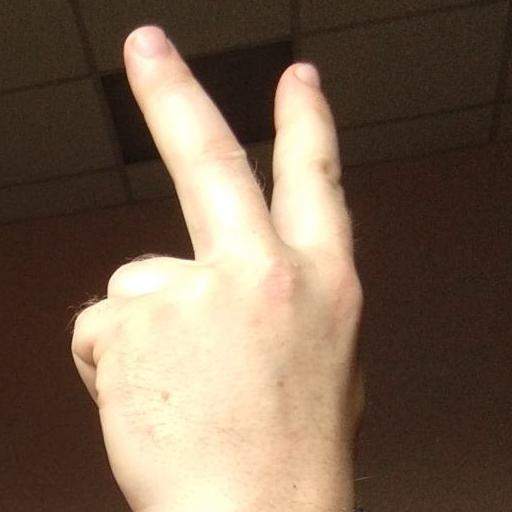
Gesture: peace_inverted